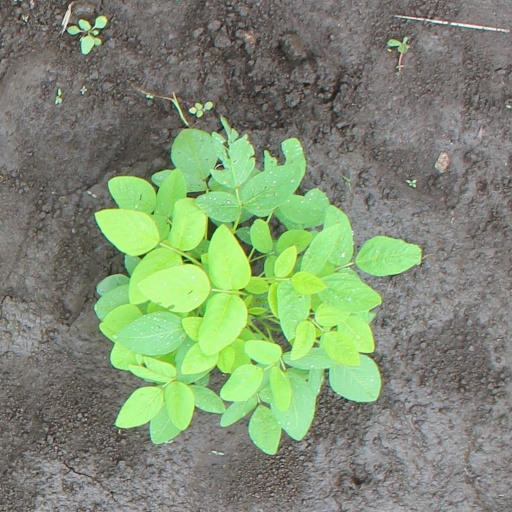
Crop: soybean